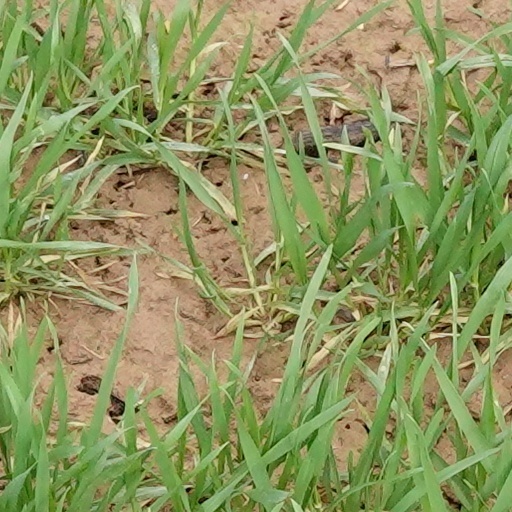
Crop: wheat